English folk music

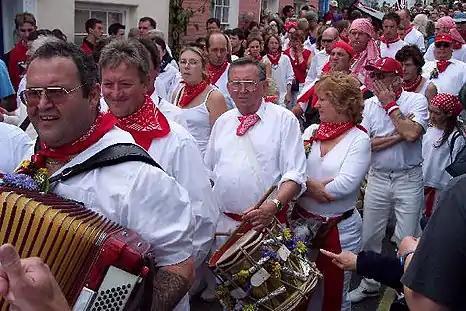
The red party attending the red 'obby 'oss in the Padstow mayday festival

Northumbria possesses a distinctive style of folk music with a flourishing and continuing tradition. The region is particularly noted for the unique Northumbrian smallpipes and strong fiddle tradition that was already well-established in the 1690s. Northumbrian music is characterised by considerable influence from other regions, particularly southern Scotland, other parts of the north of England and Ireland. Local tunes were collected from the mid-18th century by figures including Henry Atkinson and William Vickers and in the first revival by John Bell, Bruce. J. Collingwood and John Stokoe. The short-lived Northumbrian Small Pipes Society was founded in Newcastle in 1893 and the Northumbrian Pipers' Society in 1928, and they are generally credited with keeping the distinctive tradition alive. Border ballads were a major part of those collected by Francis James Child and make up most of the sixth volume of his ten volume collection of "The English and Scottish Popular Ballads" (1882–98). The second folk revival saw a number of acts drawing on this work, and enjoying some success. Probably the most influential piper at that time was Billy Pigg. Performers such Louis Killen, The High Level Ranters and Bob Davenport brought Northumbrian folk to national and international audiences. The 1970s saw folk rock bands like Lindisfarne, and the more traditionally focused Jack the Lad and Hedgehog Pie. More recently, Northumbrian folk music, and particularly the use of the Northumbrian pipes, has become one of the liveliest and most widely known subgenres of folk music in Britain, with artists like fiddler Nancy Kerr, piper Kathryn Tickell and Rachel Unthank and the Winterset gaining international reputations. Currently the region has over thirty active folk clubs and hosts several major folk festivals, including the Traditional Music Festival at Rothbury.